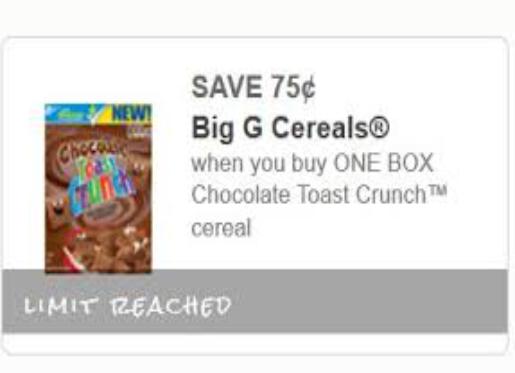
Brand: Chocolate Toast Crunch
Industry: Food